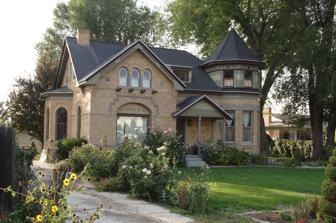
Building: Amanda Conk Best House
Country: United States of America
Year built: 1896
Historic house in Utah, United States United States historic place Amanda Conk Best House U.S. National Register of Historic Places Show map of Utah Show map of the United States Location 3622 S. 1100 E., Millcreek, Utah Coordinates 40°41′33″N 111°51′36″W / 40.69250°N 111.86000°W / 40.69250; -111.86000 Area 0.3 acres (0.12 ha) Built 1896 Architect Anderson, Herman H.; Brain, Charles J. Architectural style Late Victorian , Queen Anne NRHP reference No. 08001154 Added to NRHP December 4, 2008 The Amanda Conk Best House , at 3622 South 1100 East in Millcreek, Utah , was built in 1896.  Also known as the Boyle House , as the Beal House , and as the Aoki House , it is a brick Queen Anne style house that was listed on the National Register of Historic Places in 2008. It was built for Amanda James Conk Best, a polygamous wife of Alfred Best, and is important as an unusual example for its time and place, as a large Queen Anne style house built out in rural Salt Lake County. It has a twin, the Barlow House in the Avenues Historic District in Salt Lake City. References